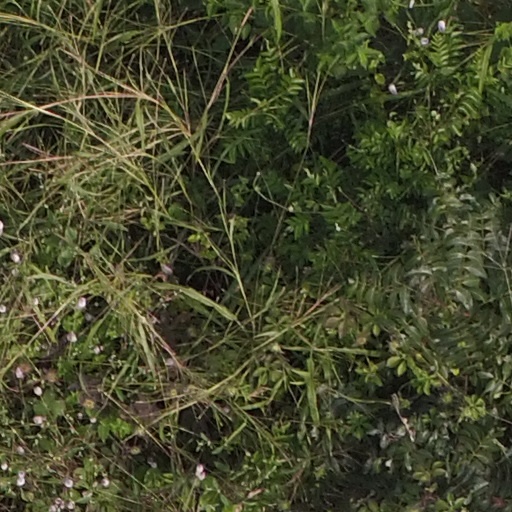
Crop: maize; corn